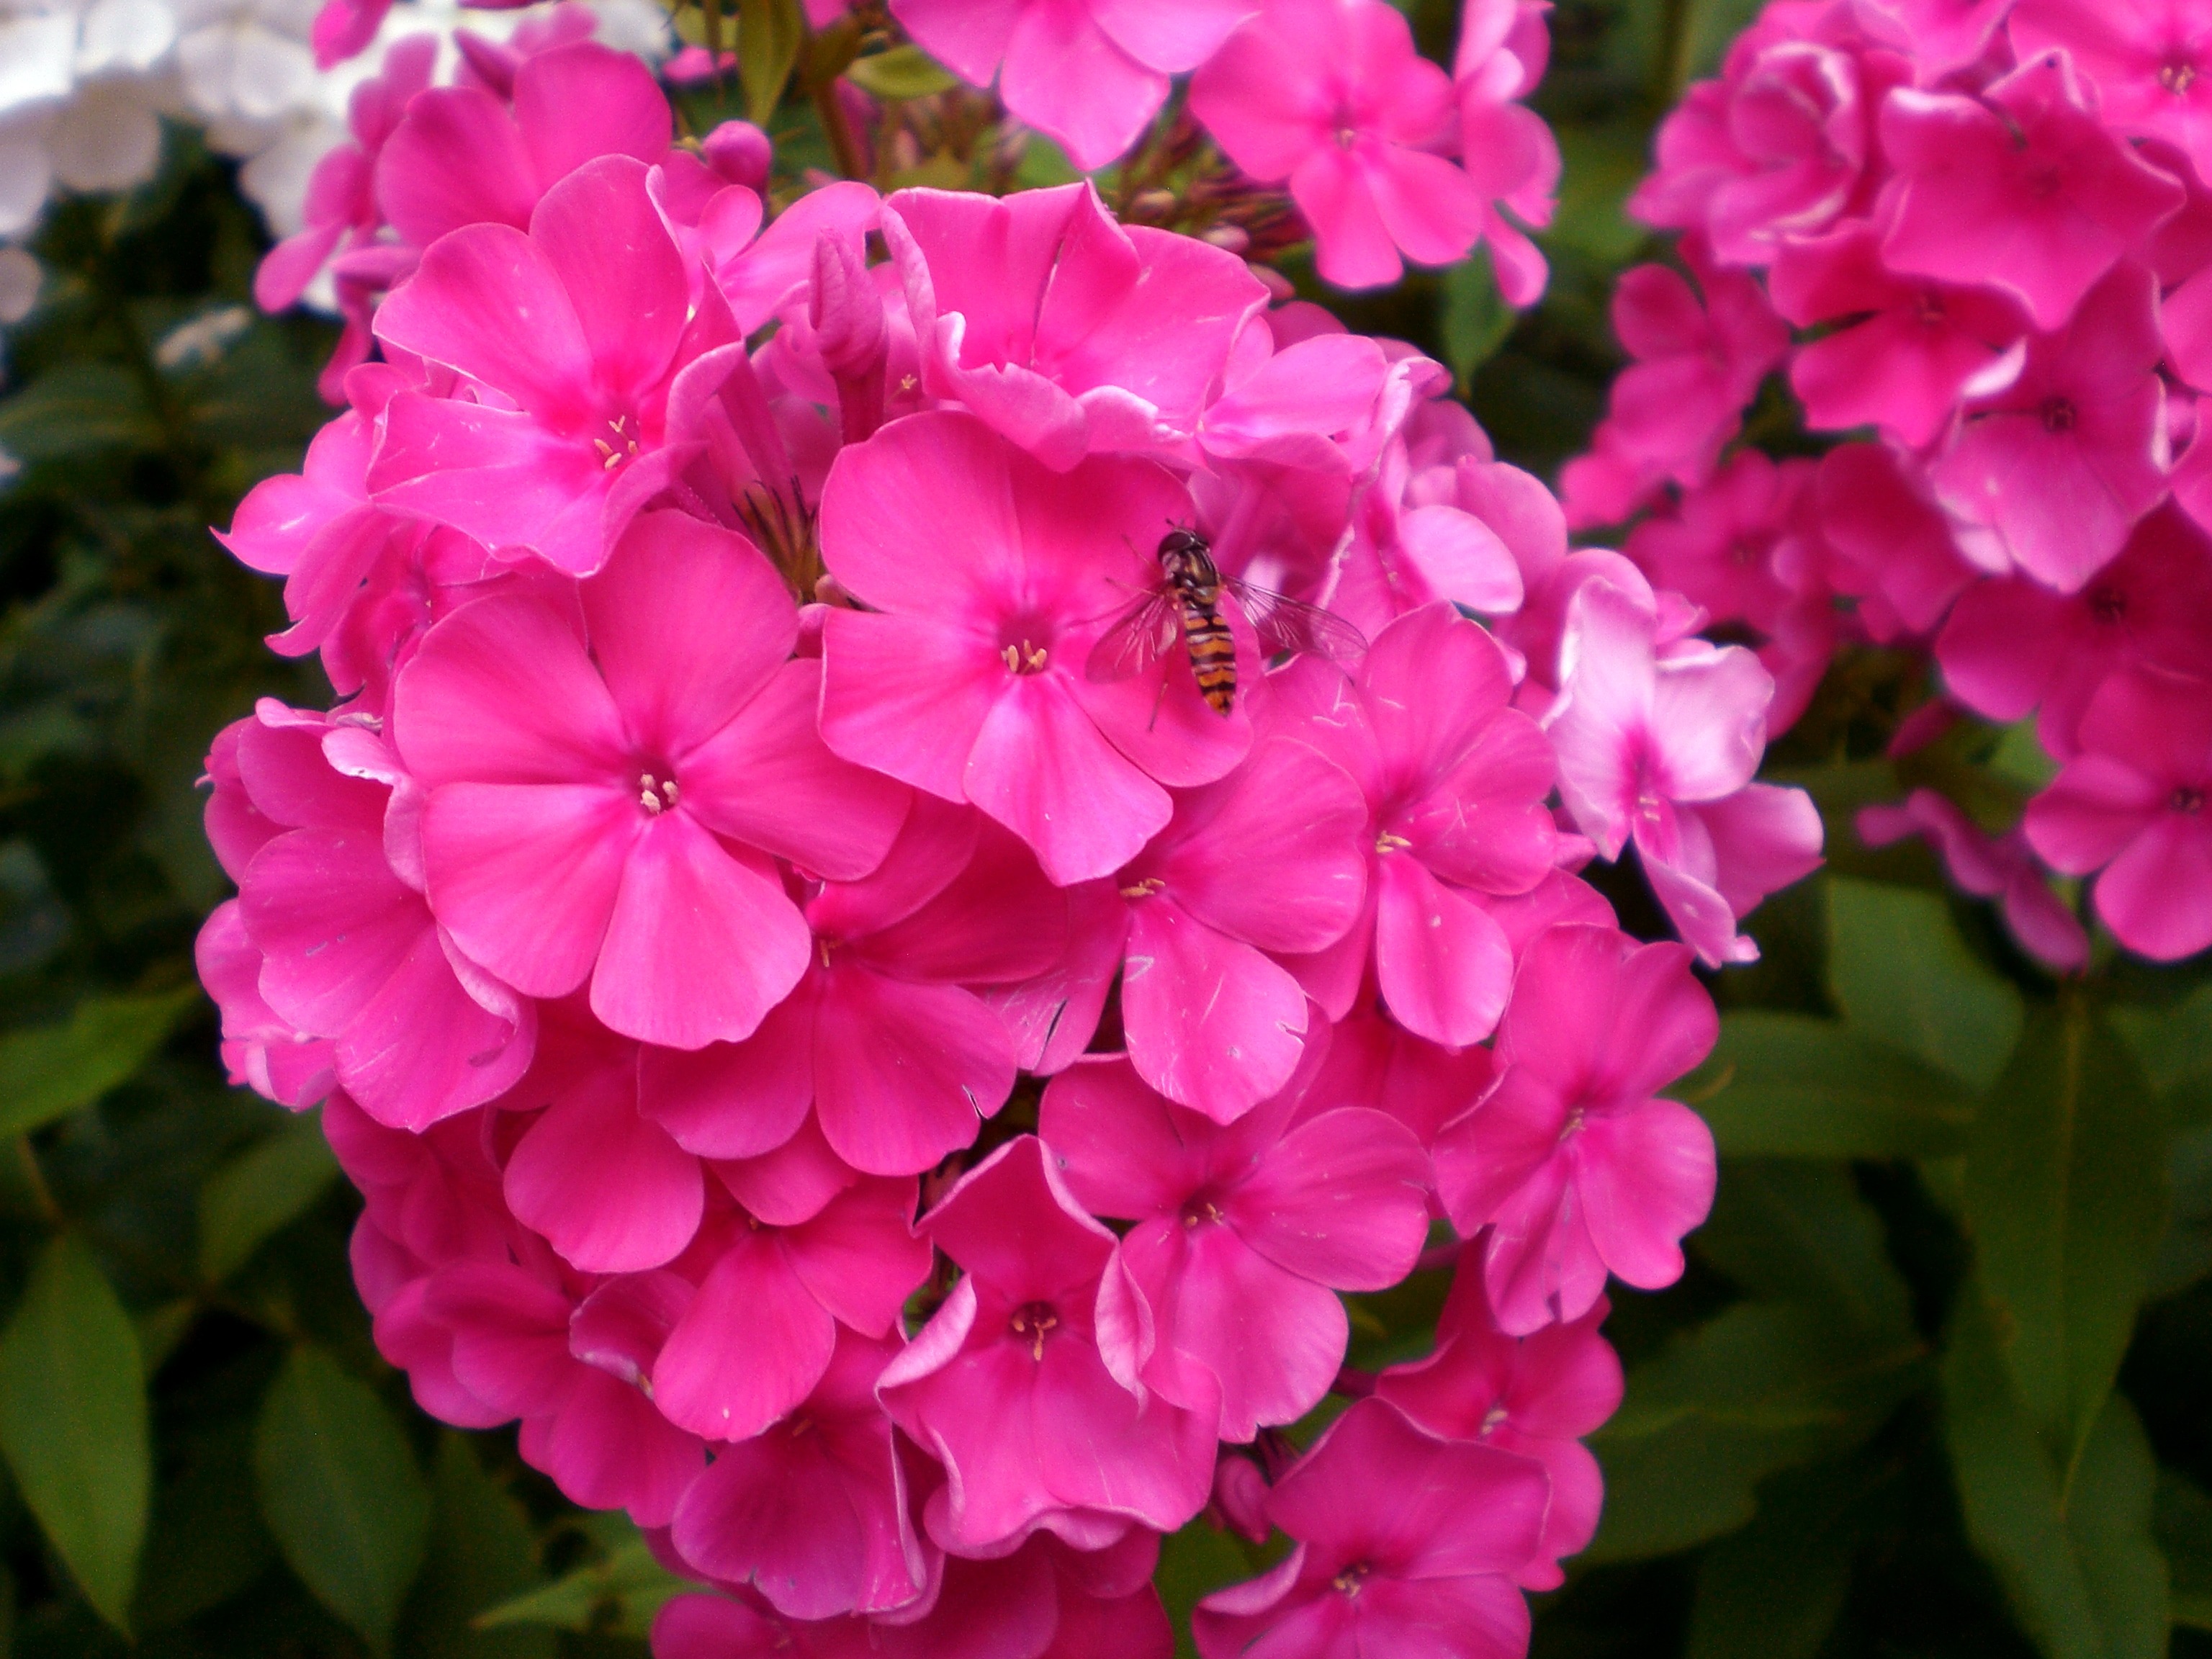
blossom, plant, flower, petal, bloom, botany, pink, flora, hydrangea, flowers, shrub, phlox, flowering plant, hydrangeaceae, discounts, garden phlox, busy lizzie, annual plant, land plant